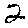
Label: 2